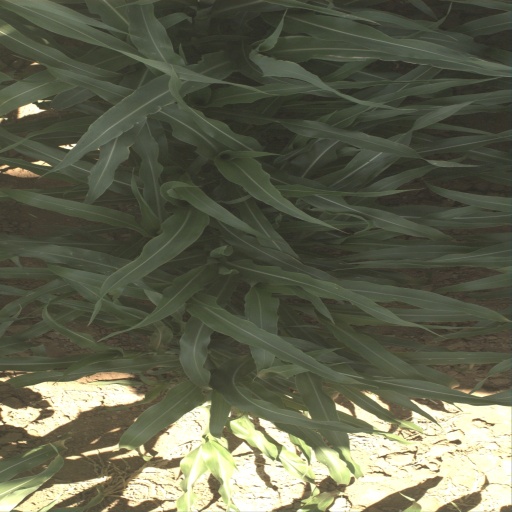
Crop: sorghum